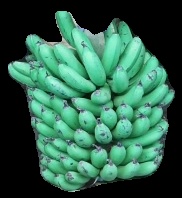
Variety: pachbale
Grade: grade1